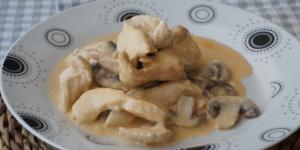
pollo strogonoff